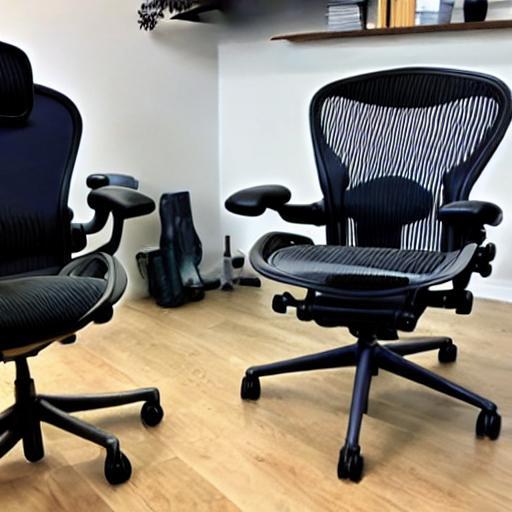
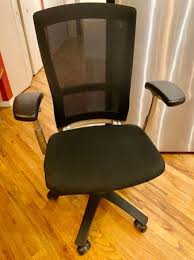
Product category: items_chair
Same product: no